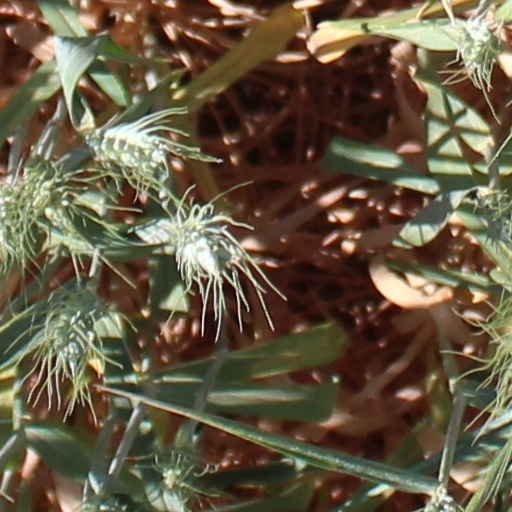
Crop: wheat